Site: brandenburg
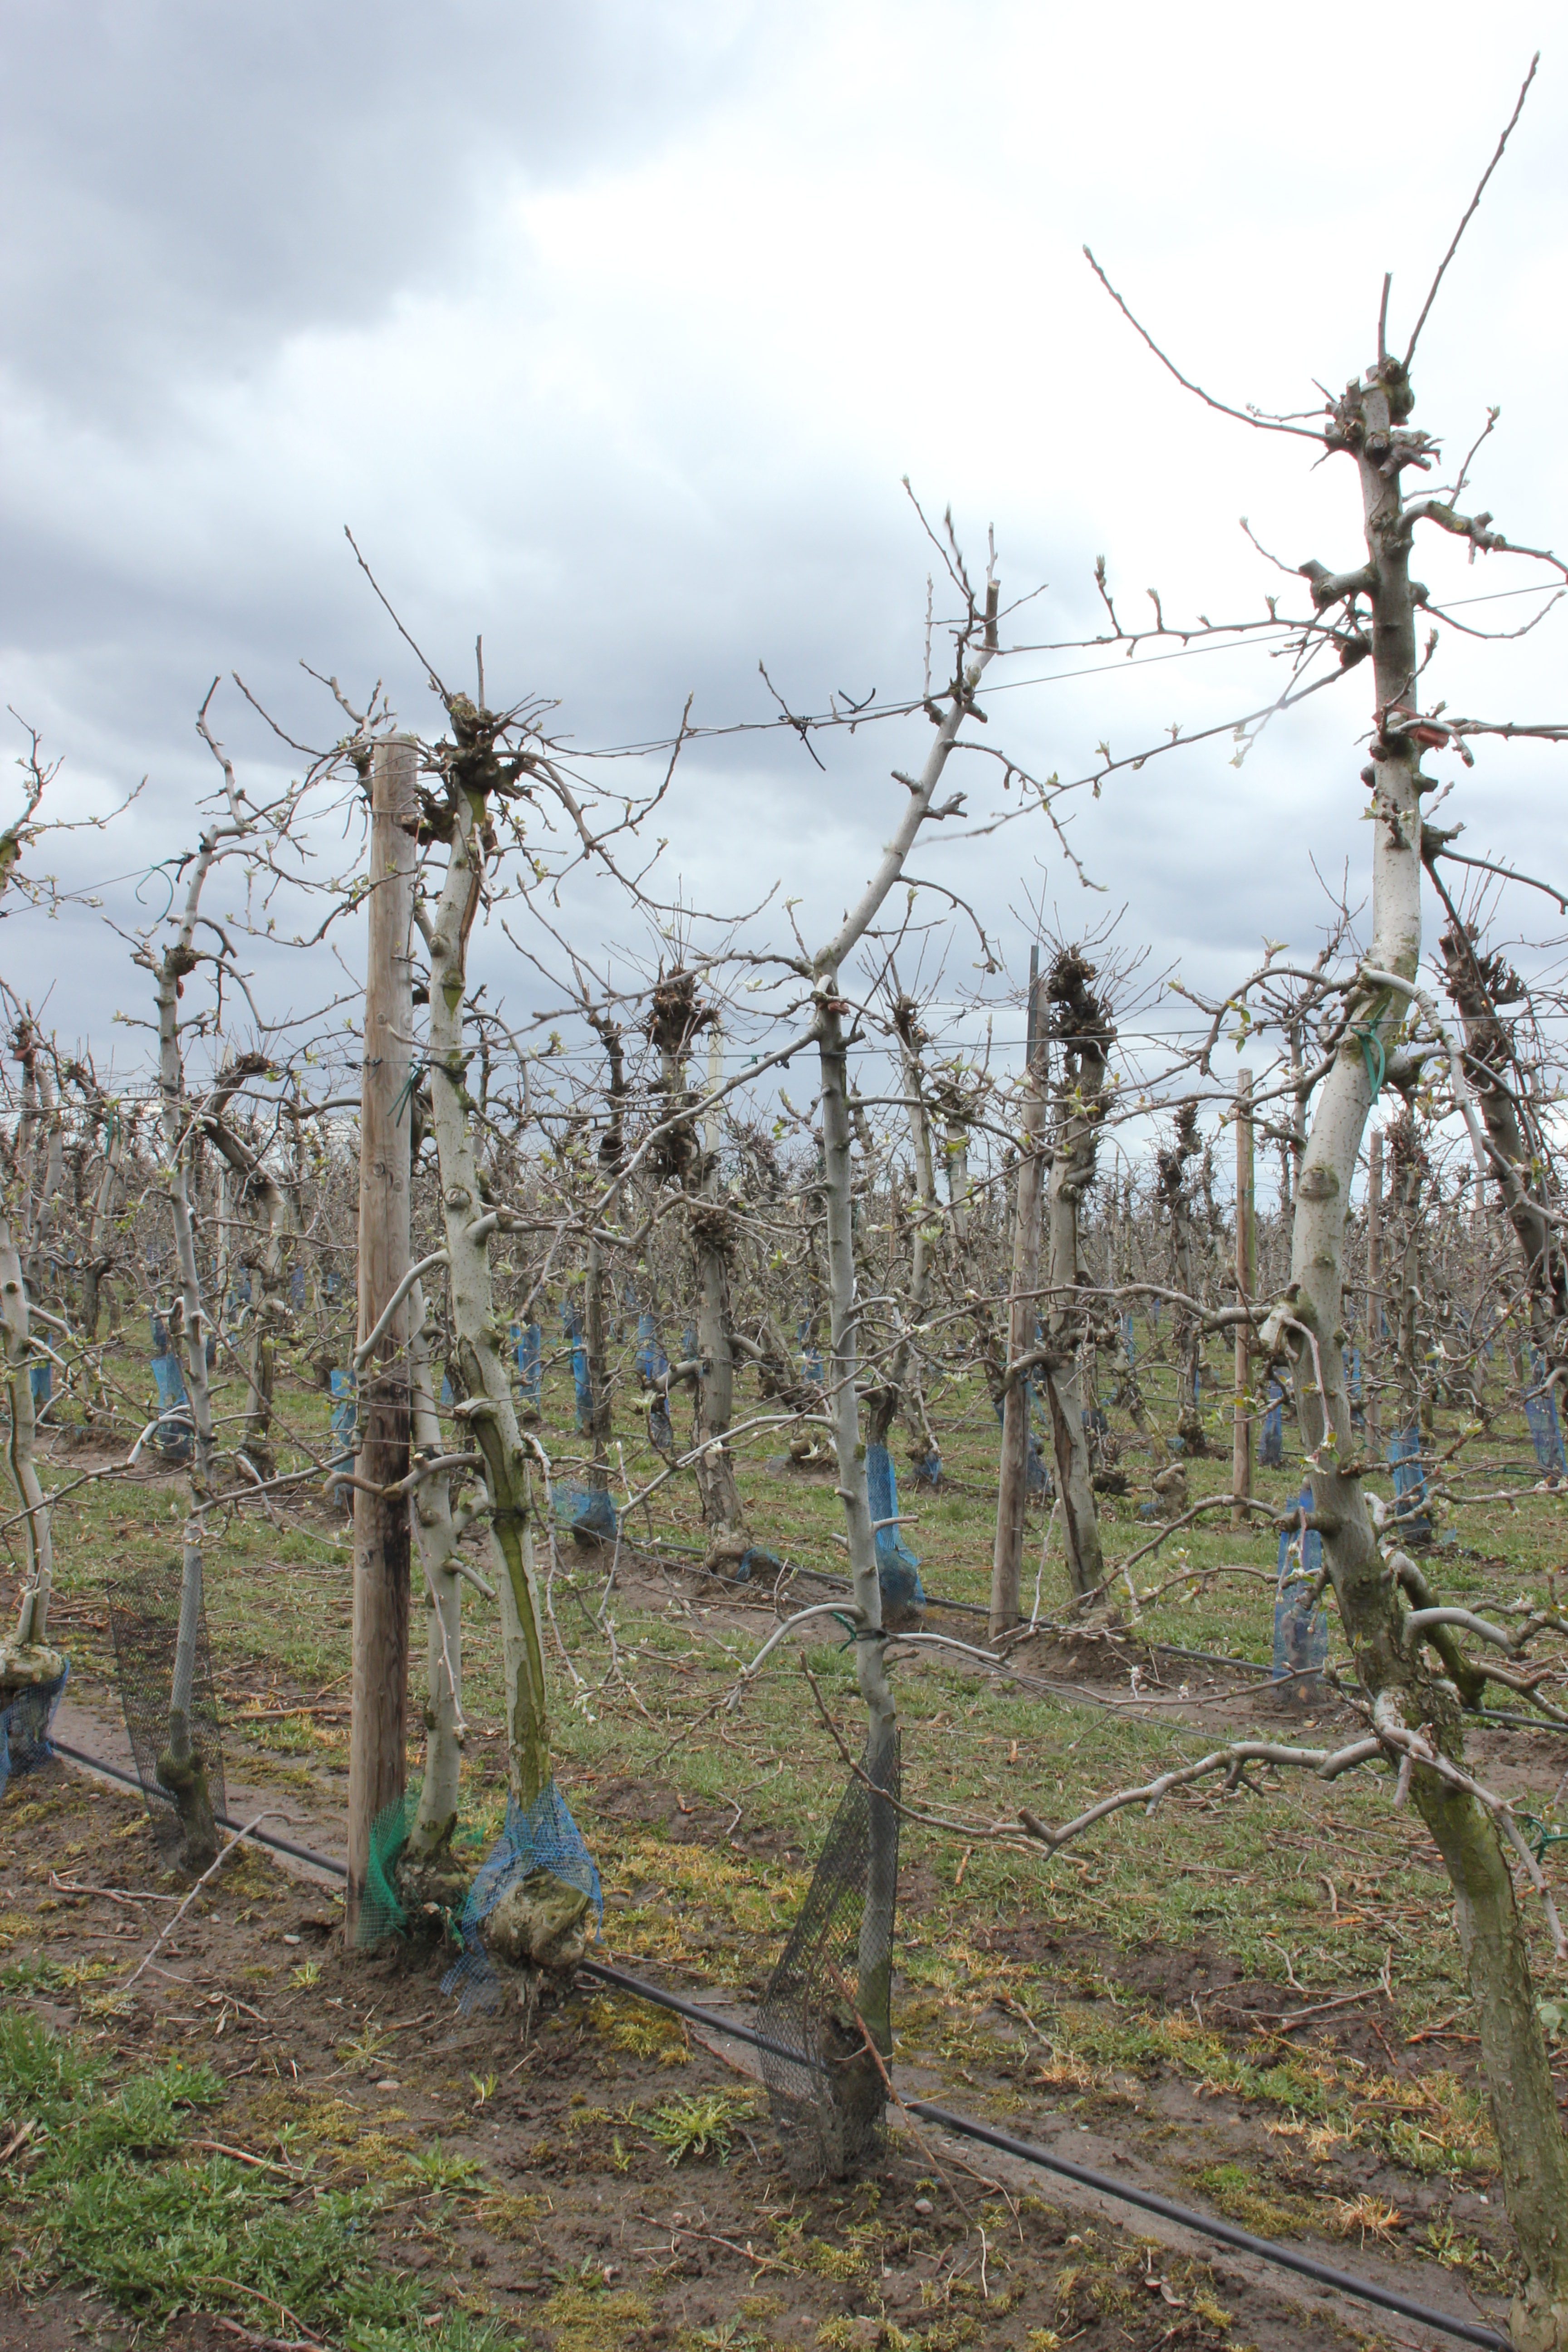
Growth stage (BBCH 55): Inflorescence emergence